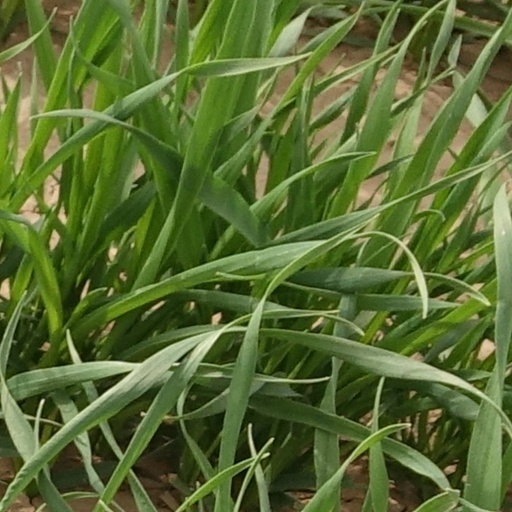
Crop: wheat